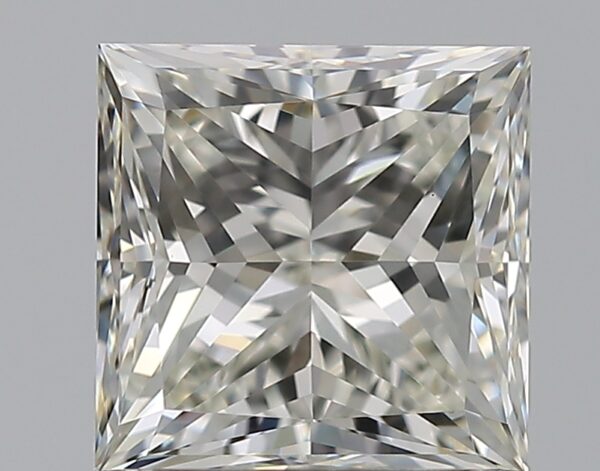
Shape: princess
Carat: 1.2
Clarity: VVS2
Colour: J
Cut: EX
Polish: EX
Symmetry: EX
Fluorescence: N
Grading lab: GIA
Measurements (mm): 5.65 x 5.64 x 4.15